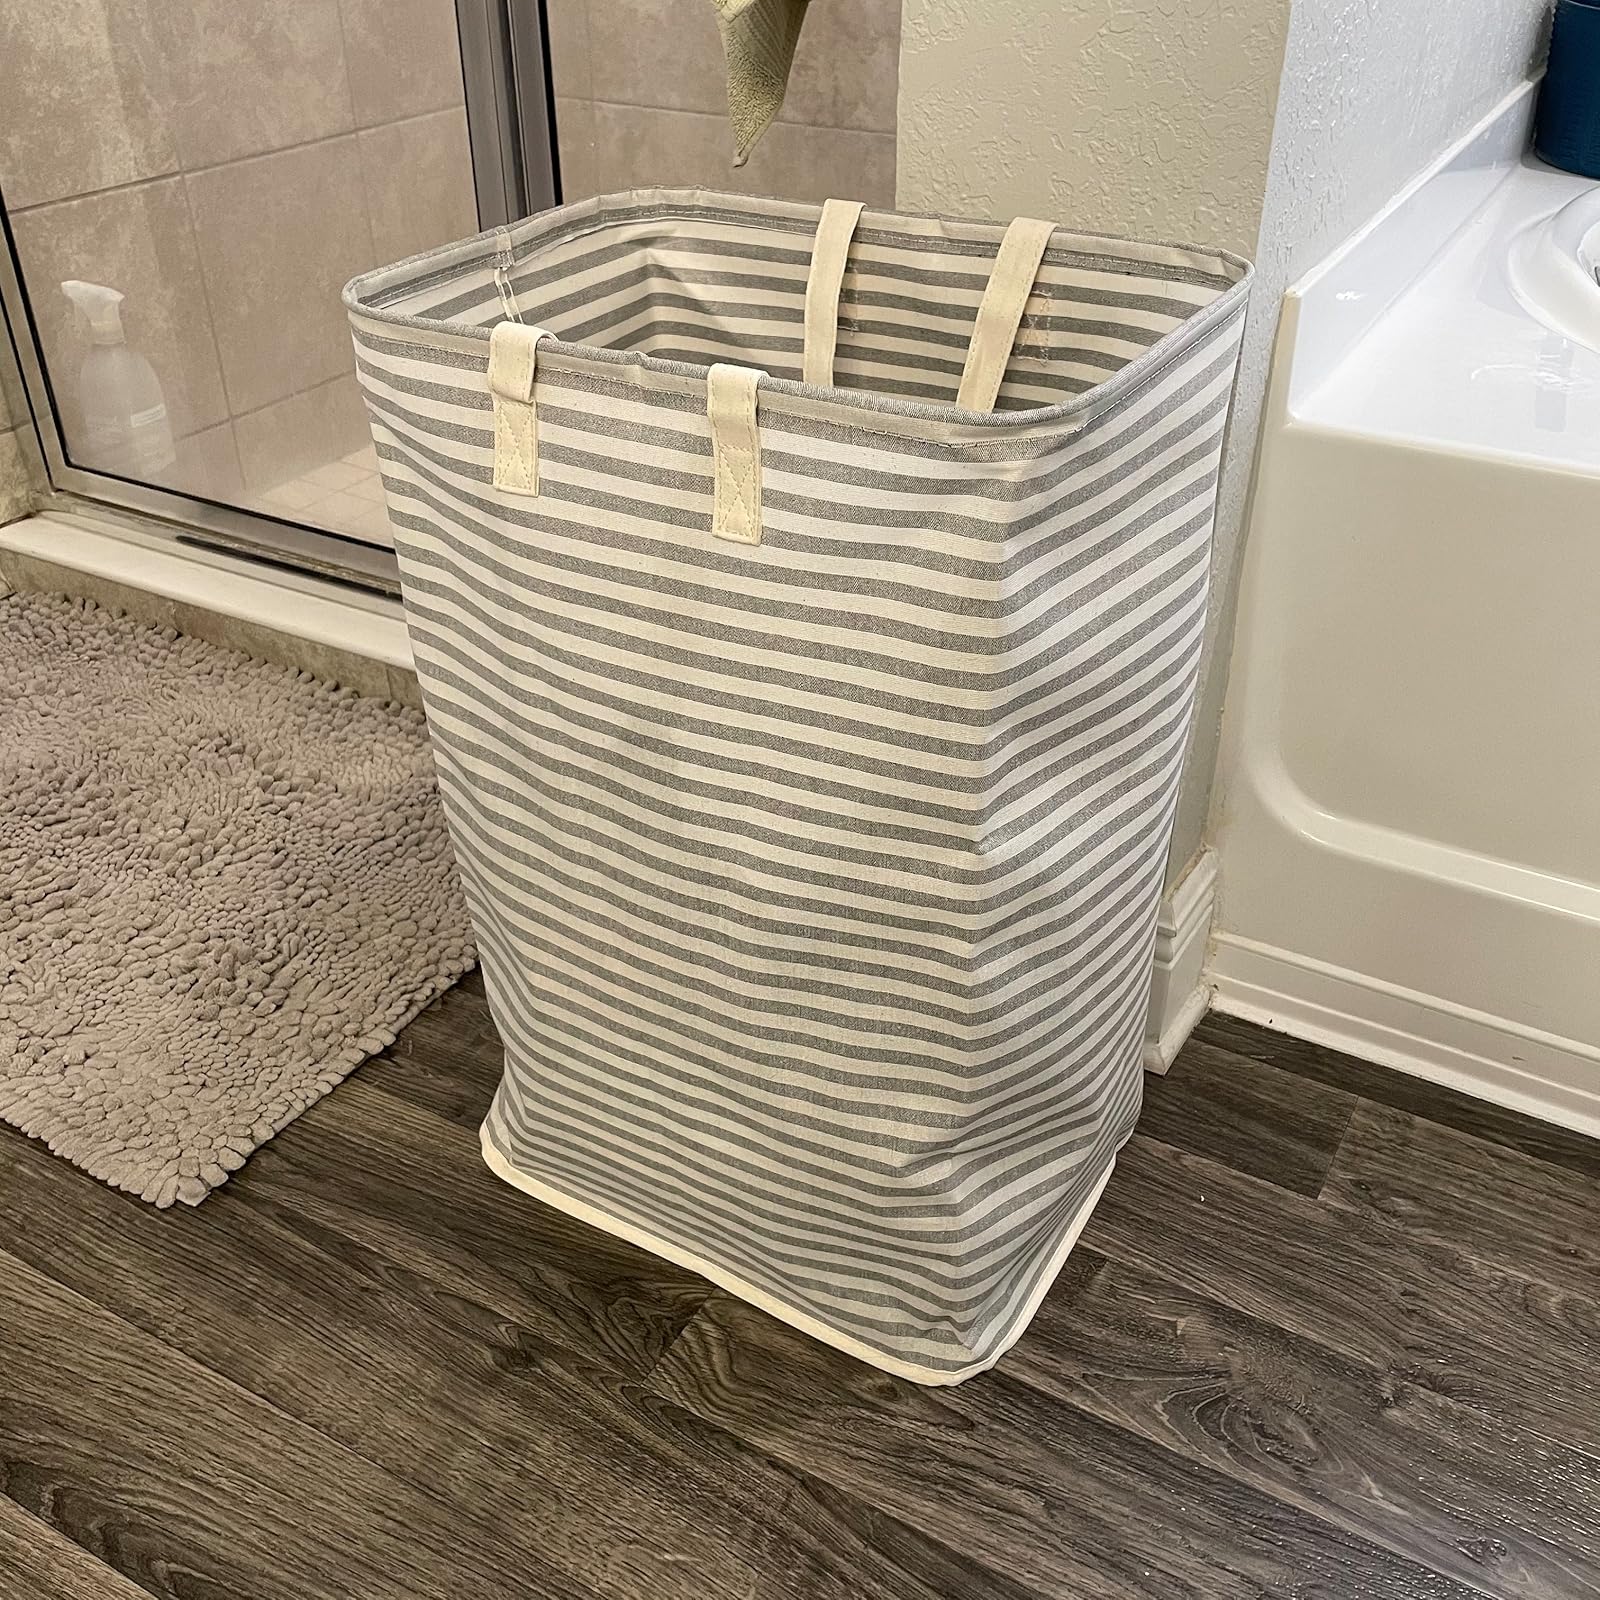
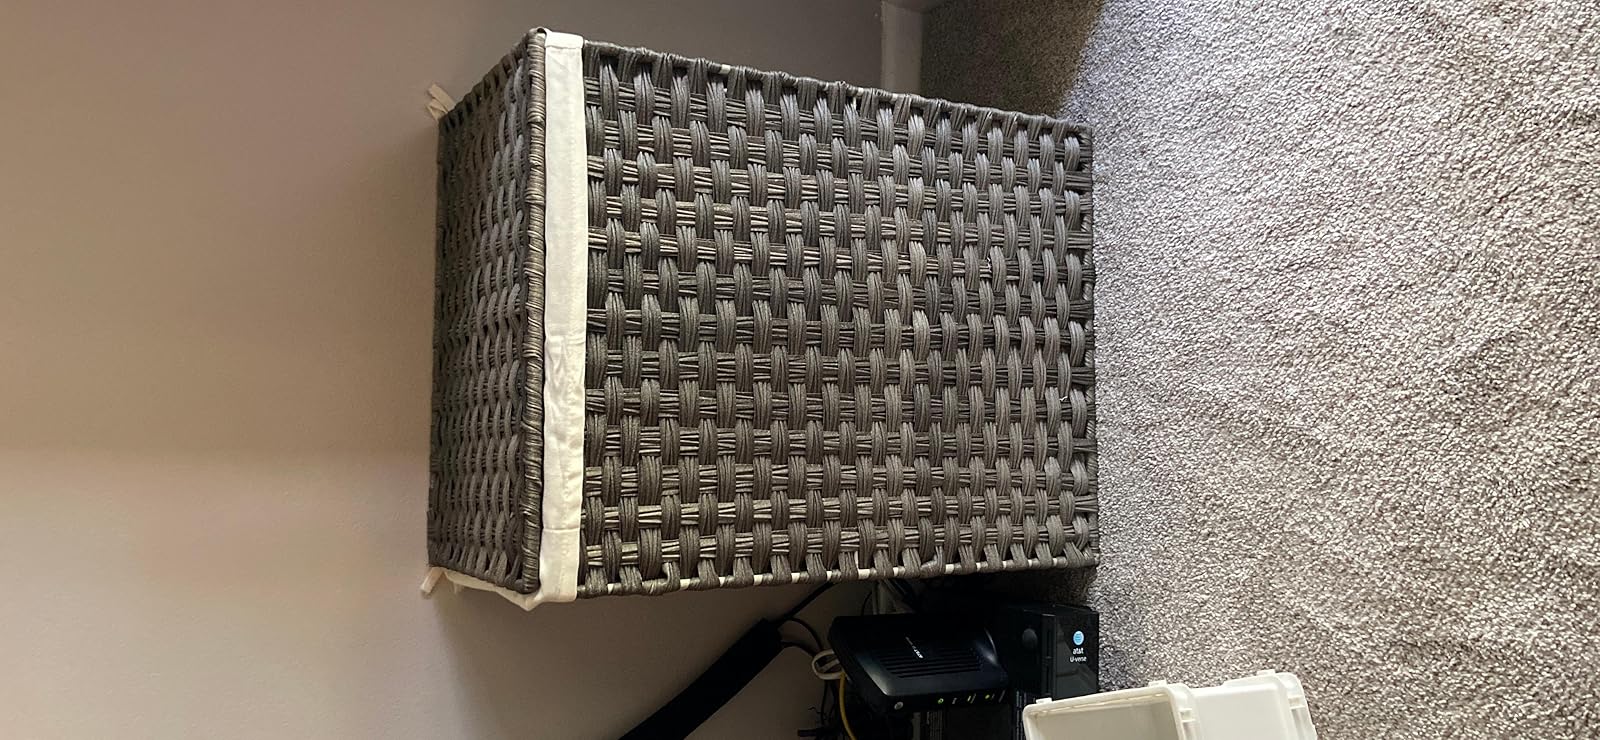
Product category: items_hamper
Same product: no